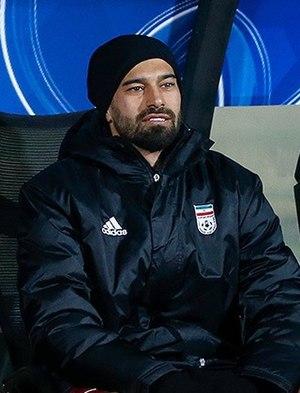
Ramin Rezaeian, né le 21 mars 1990 à Sari en Iran, est un footballeur iranien qui évolue au poste d'arrière latéral droit à Al-Shahania, au Qatar.